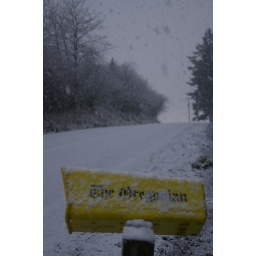
A snow covered hill with a paper box. The gray smudges in the sky is snow falling, not sensor dust.